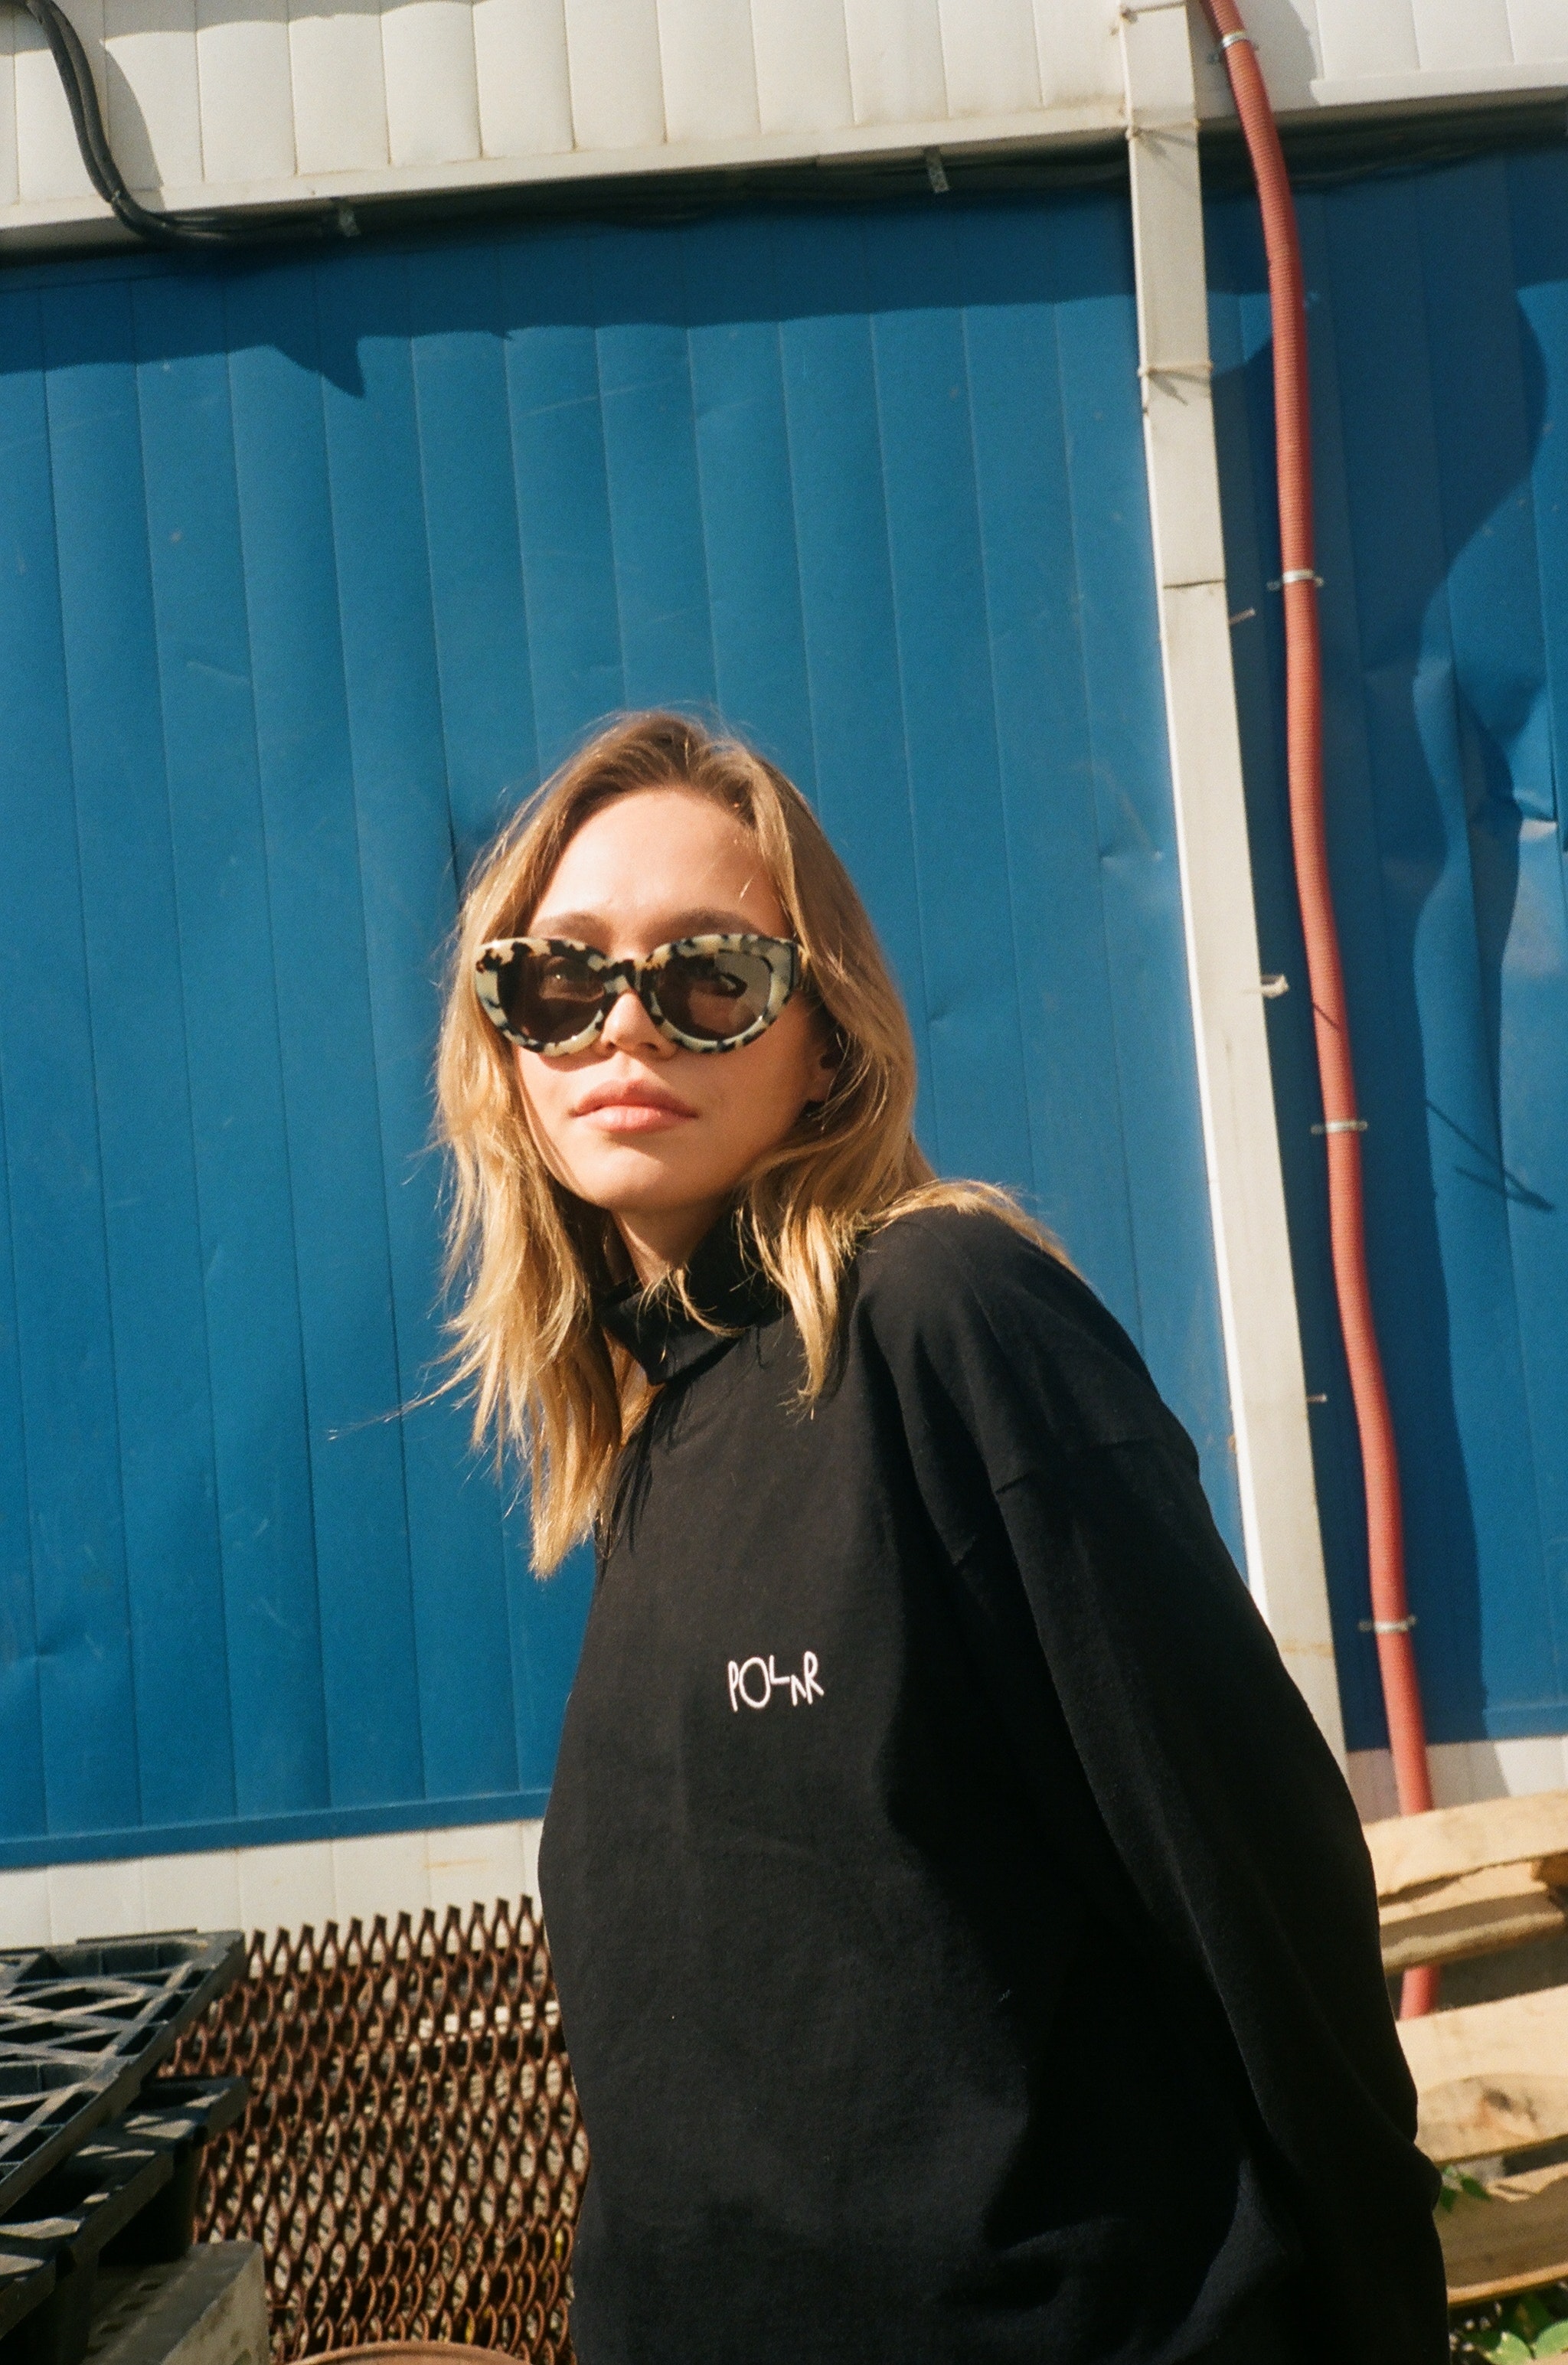
woman, vision care, daytime, shoulder, goggles, eyewear, sunglasses, blue, sleeve, street fashion, standing, flash photography, cool, wood, fashion design, electric blue, long hair, fun, beard, blond, leisure, personal protective equipment, brown hair, denim, street, t shirt, sitting, jewellery, vacation, portrait photography, top, photo shoot